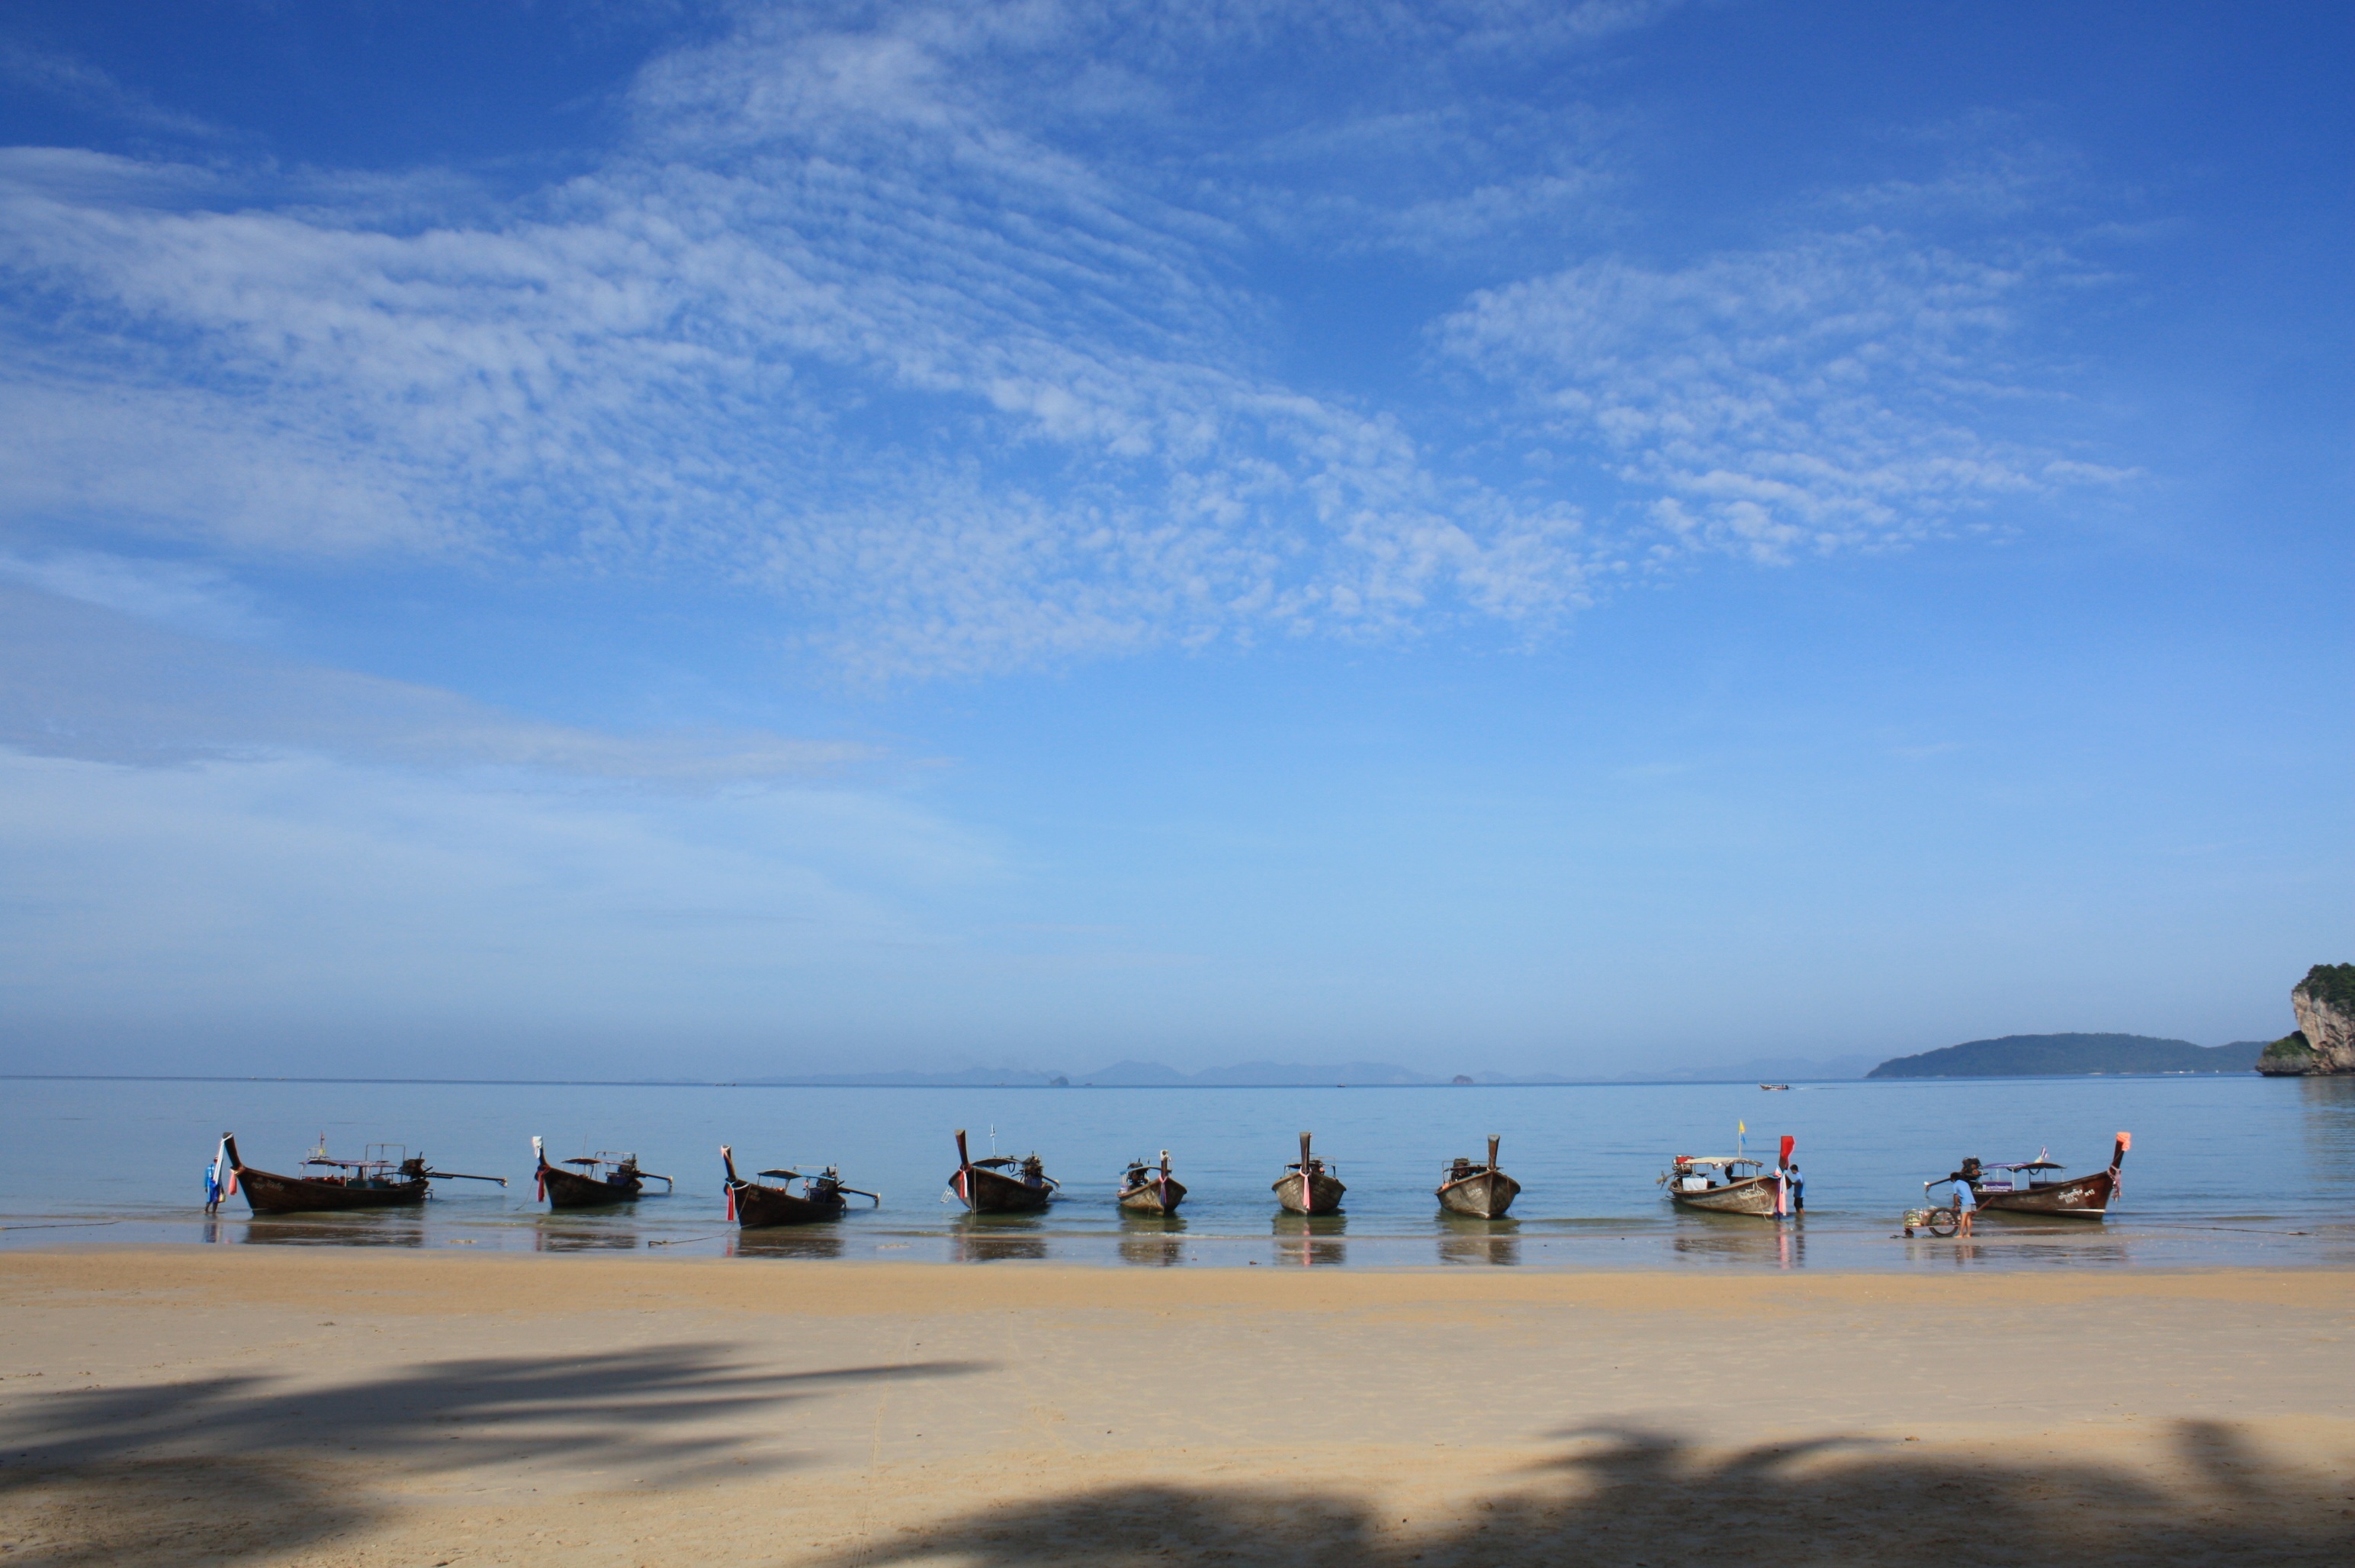
beach, sea, coast, water, sand, ocean, horizon, cloud, sky, boat, shore, summer, vacation, travel, dusk, paradise, holiday, bay, island, asia, blue, tourism, thailand, body of water, resort, exotic, cape, destination, beach sand, tropical beach, natural environment